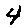
Label: 4